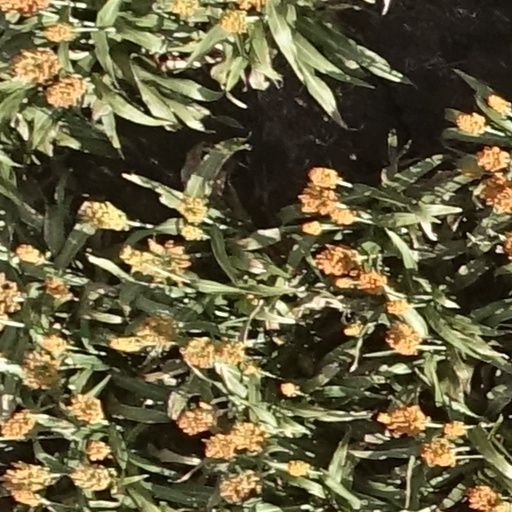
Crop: sorghum